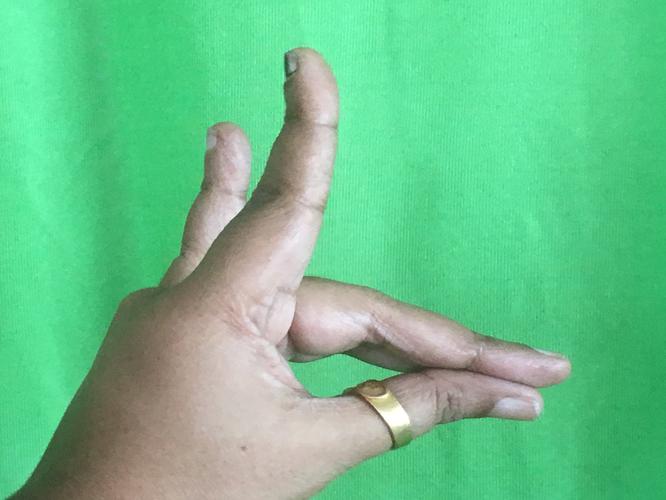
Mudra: Simhamukham
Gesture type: single_hand